Economy of Bokaro

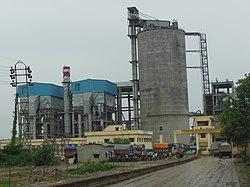
Jaypee Cement

Bokaro is mostly known for its steel industry. Here is one of the world's, Asia's and India's largest steel plants, named the Bokaro Steel Plant. It was established in 1964. It has its headquarters in Bokaro itself. This plant is now a part of Steel Authority of India (SAIL). This plant is located at Marafari. Steel industry is largest industry field in the city of Bokaro. approximately 1/4 or 2/4 of the city covers the steel plant. Many peoples of Bokaro are working here. Here is another steel company namely Vedanta Electrosteel Casting Ltd. It is a company headquartered and based in Kolkata. It has set up its plant at Chas.